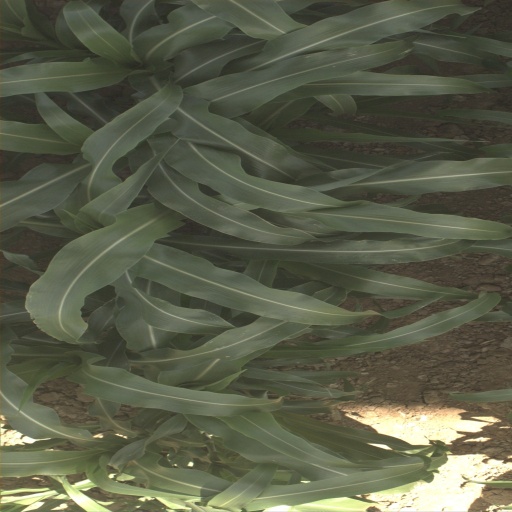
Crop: sorghum